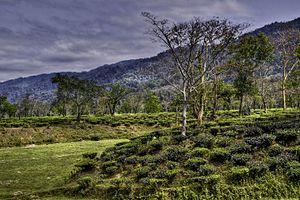
L’Assam ou thé Assam est un thé noir nommé d'après la région de sa production, l'Assam, en Inde. Il est fabriqué uniquement avec la plante Camellia sinensis var. assamica. La majeure partie de ce thé pousse à une altitude proche du niveau de la mer. Il est connu pour avoir du corps, être vivifiant, fort et son infusion est d'une couleur généralement claire. Les thés Assam ou les blends composés de celui-ci sont parfois vendus sous l'appellation « breakfast tea ». Par exemple, le blend appelé « Irish Breakfast Tea » est un mélange composé de petites feuilles d'Assam.